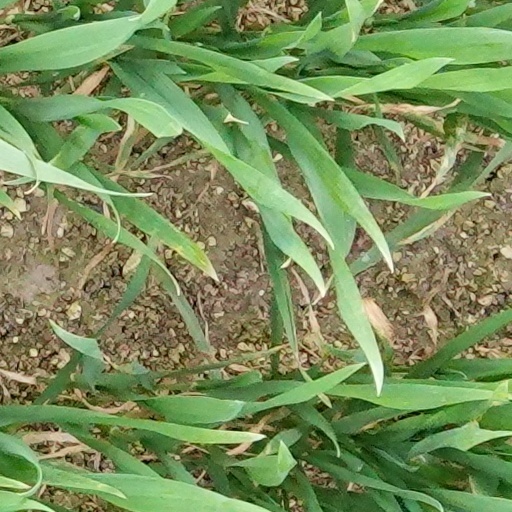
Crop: wheat